Three Hours

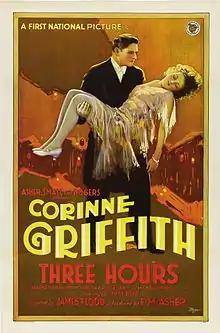
Film poster

Three Hours is a 1927 American silent drama film based on the 1926 story "Purple and Fine Linen" by May Edginton. It was directed by James Flood and stars Corinne Griffith, who also served as executive producer. Filmed in Los Angeles, the story is set in San Francisco. Nine years later, Edginton's story also provided the inspiration for the film "Adventure in Manhattan".